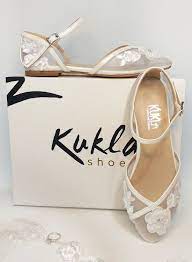
Label: Ballet Flat